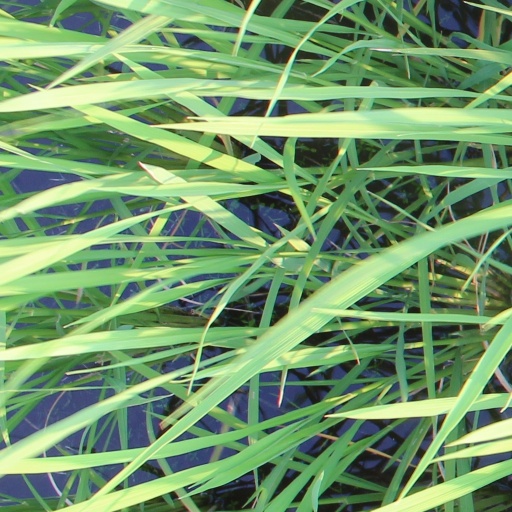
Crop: rice